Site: brandenburg
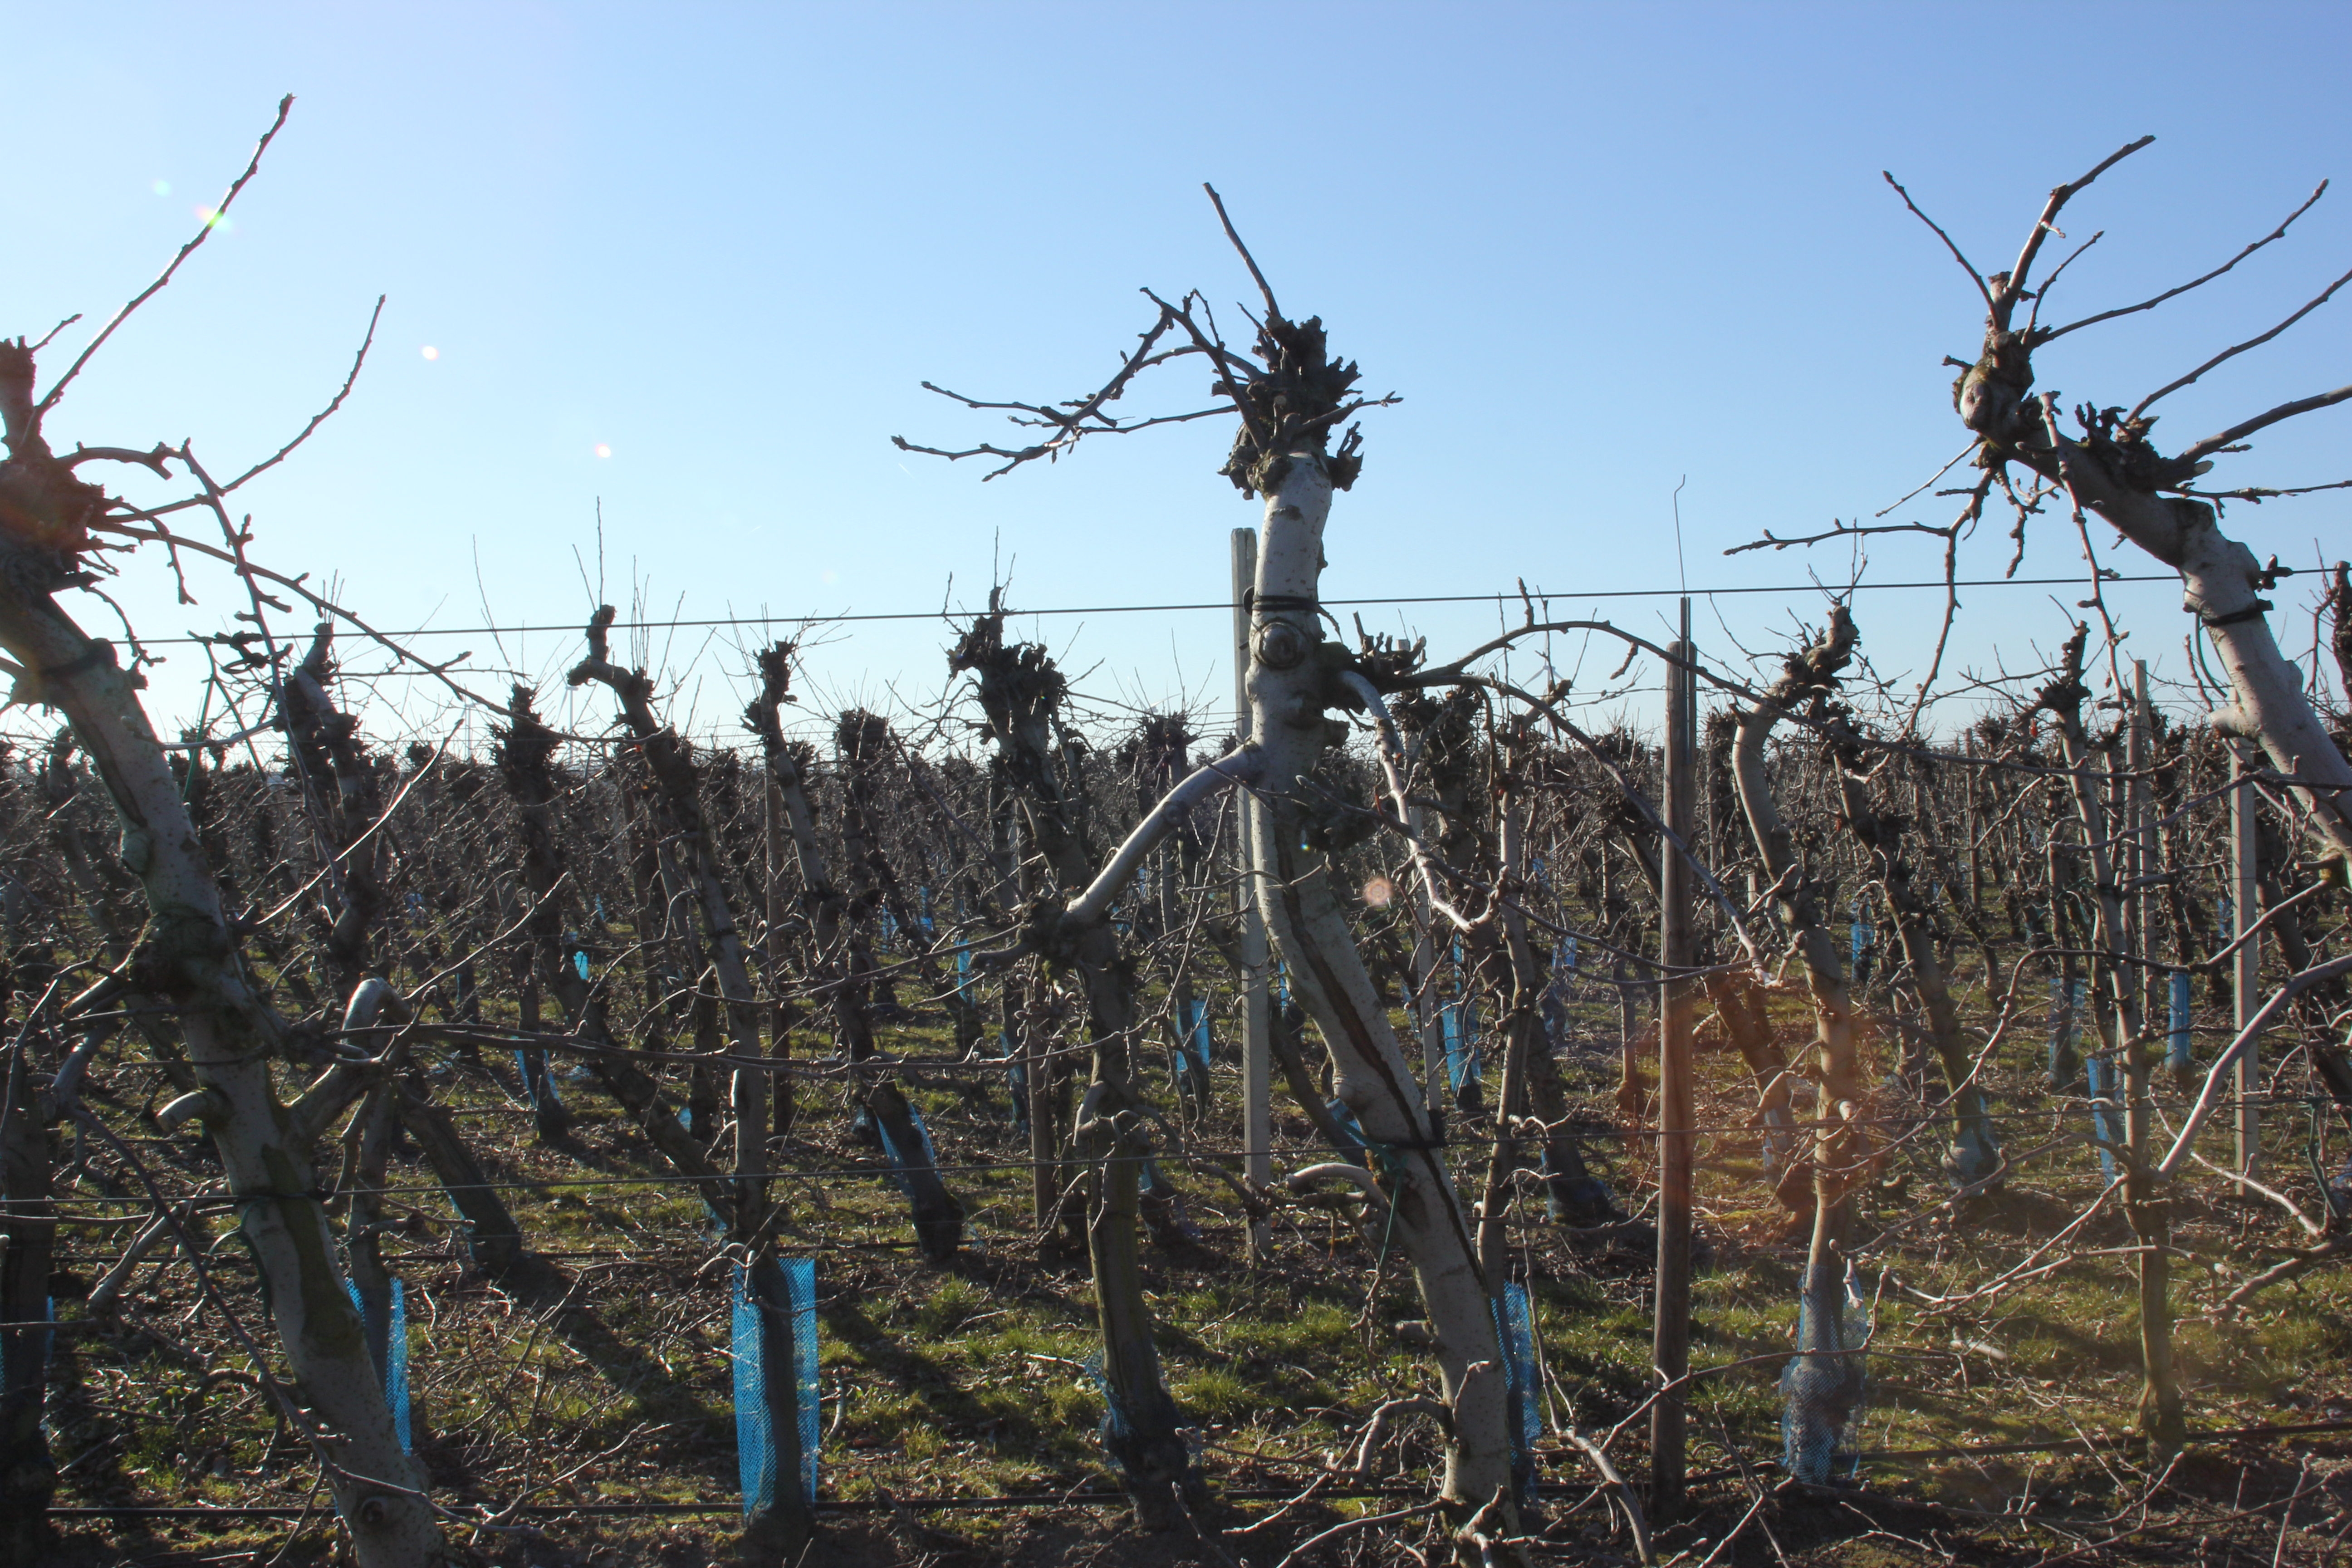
Growth stage (BBCH 03): Bud development